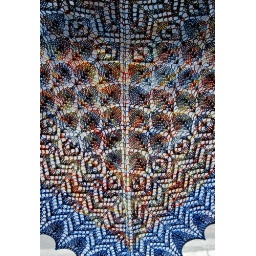
Taken in front of my office window by hanging shawl from window locks.